Frederick William Robertson

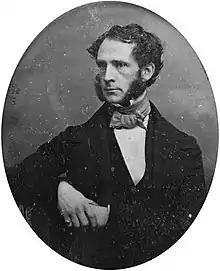
Frederick William Robertson in

Frederick William Robertson (3 February 1816 – 15 August 1853), known as Robertson of Brighton, was an English divine.